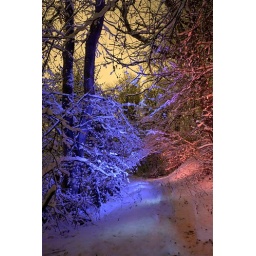
red and blue gels fired onto tress down in the woods (first ever attempt at this method)